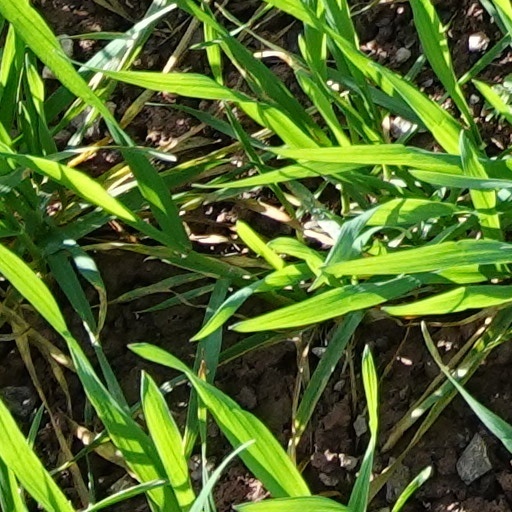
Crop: wheat